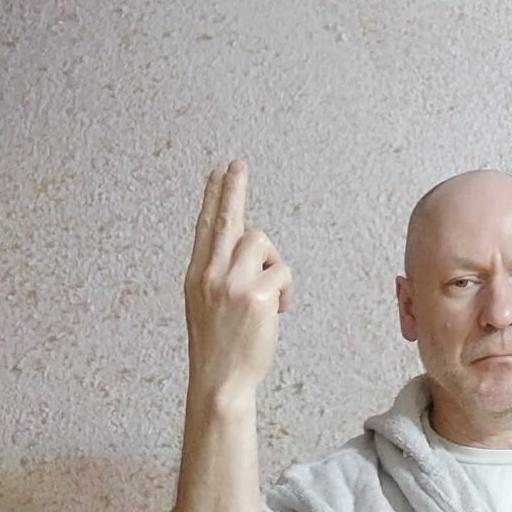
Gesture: two_up_inverted